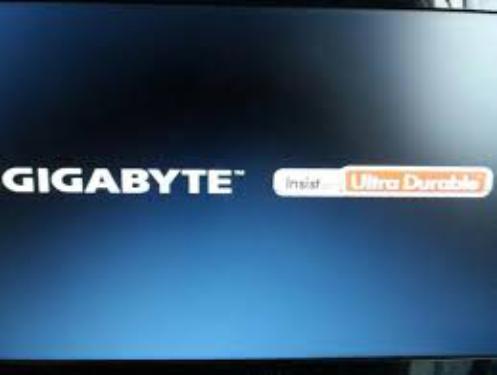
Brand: Gigabyte
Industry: Electronic